Henry Benjamin Whipple

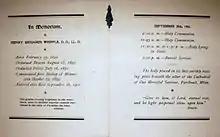
Memorial service program for Whipple

Born in Adams, New York, he was raised in the Presbyterian church but became an Episcopalian through the influence of his grandparents and his wife, Cornelia, whom he married in 1842. Whipple attended Oberlin College from 1838 to 1839 and worked in his father's business until he was admitted to holy orders in 1848.